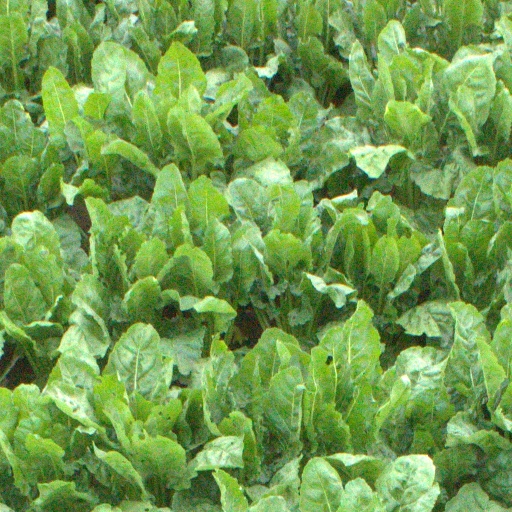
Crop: sugar beet